Thurgood Marshall Federal Judiciary Building

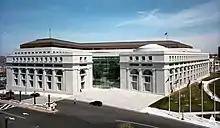
Exterior view

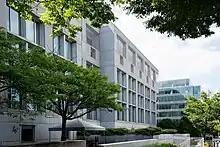
All facades of the building were designed to be complementary to their surrounding government buildings

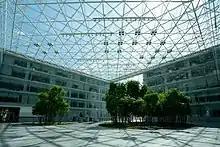
Bamboo from North Carolina in the atrium of the Thurgood Marshall Federal Judiciary Building, Washington D.C.

The Thurgood Marshall Federal Judiciary Building (TMFJB) at the crossroads of the Capitol Hill and NoMA neighborhoods in Washington, D.C., houses offices that support the work of the United States Courts, including the Administrative Office of the United States Courts, the Federal Judicial Center, the United States Sentencing Commission, and the Office of the Clerk of the Judicial Panel on Multidistrict Litigation.